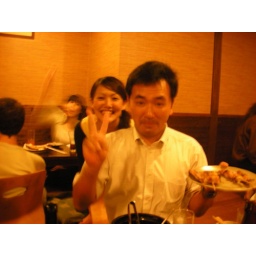
I love how the girl in the background is throwing up her peace sign